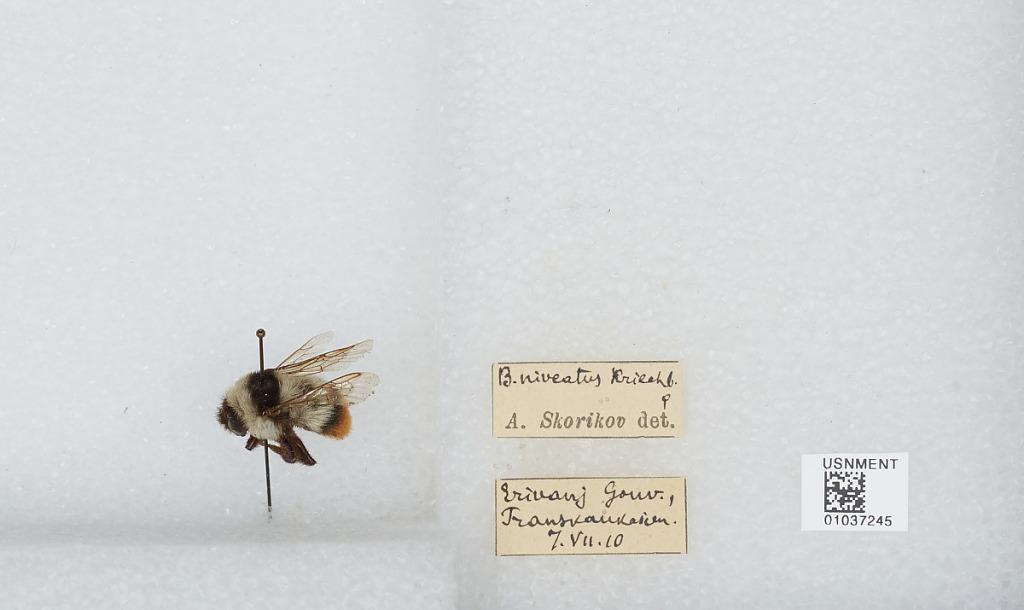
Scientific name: Bombus (Sibiricobombus) niveatus Kriechbaumer
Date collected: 1910-7-7
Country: Armenia
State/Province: Yerevan
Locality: Erevan
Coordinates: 40.1814, 44.5144
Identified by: Skorikov, A.